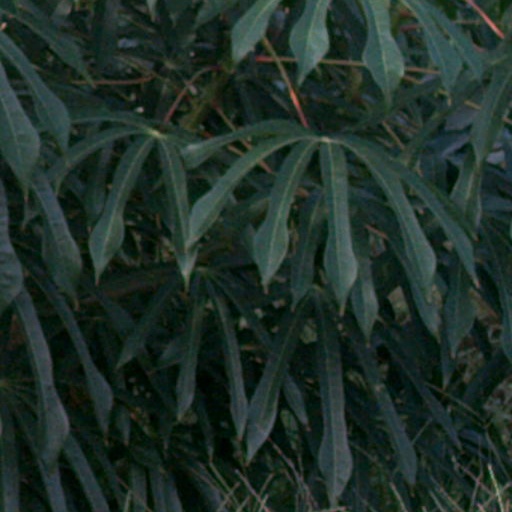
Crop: cassava